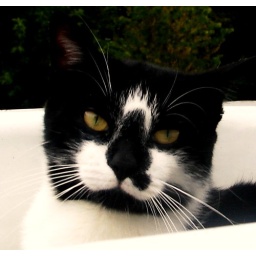
Skully's decided to plant himself in the old sink planter on the back deck